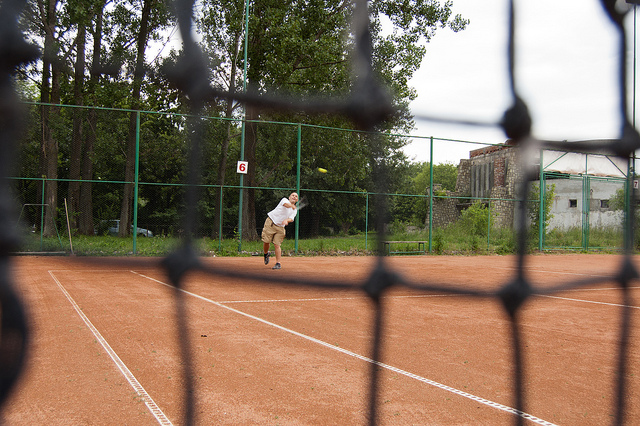
người đàn ông đang đứng trên sân tennis vung vợt đánh bóng